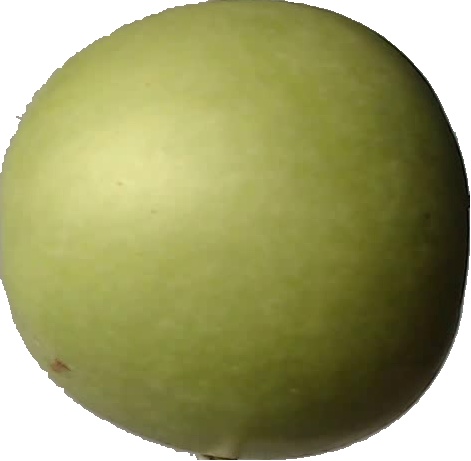
Label: apple_granny_smith_1